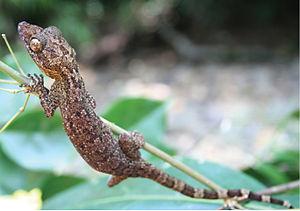
Cyrtodactylus philippinicus est une espèce de geckos de la famille des Gekkonidae.